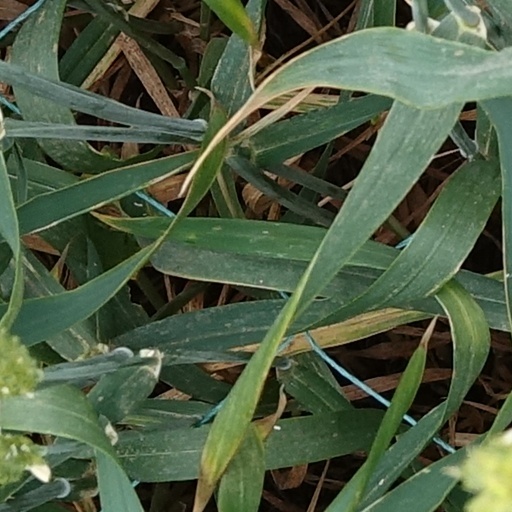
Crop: wheat